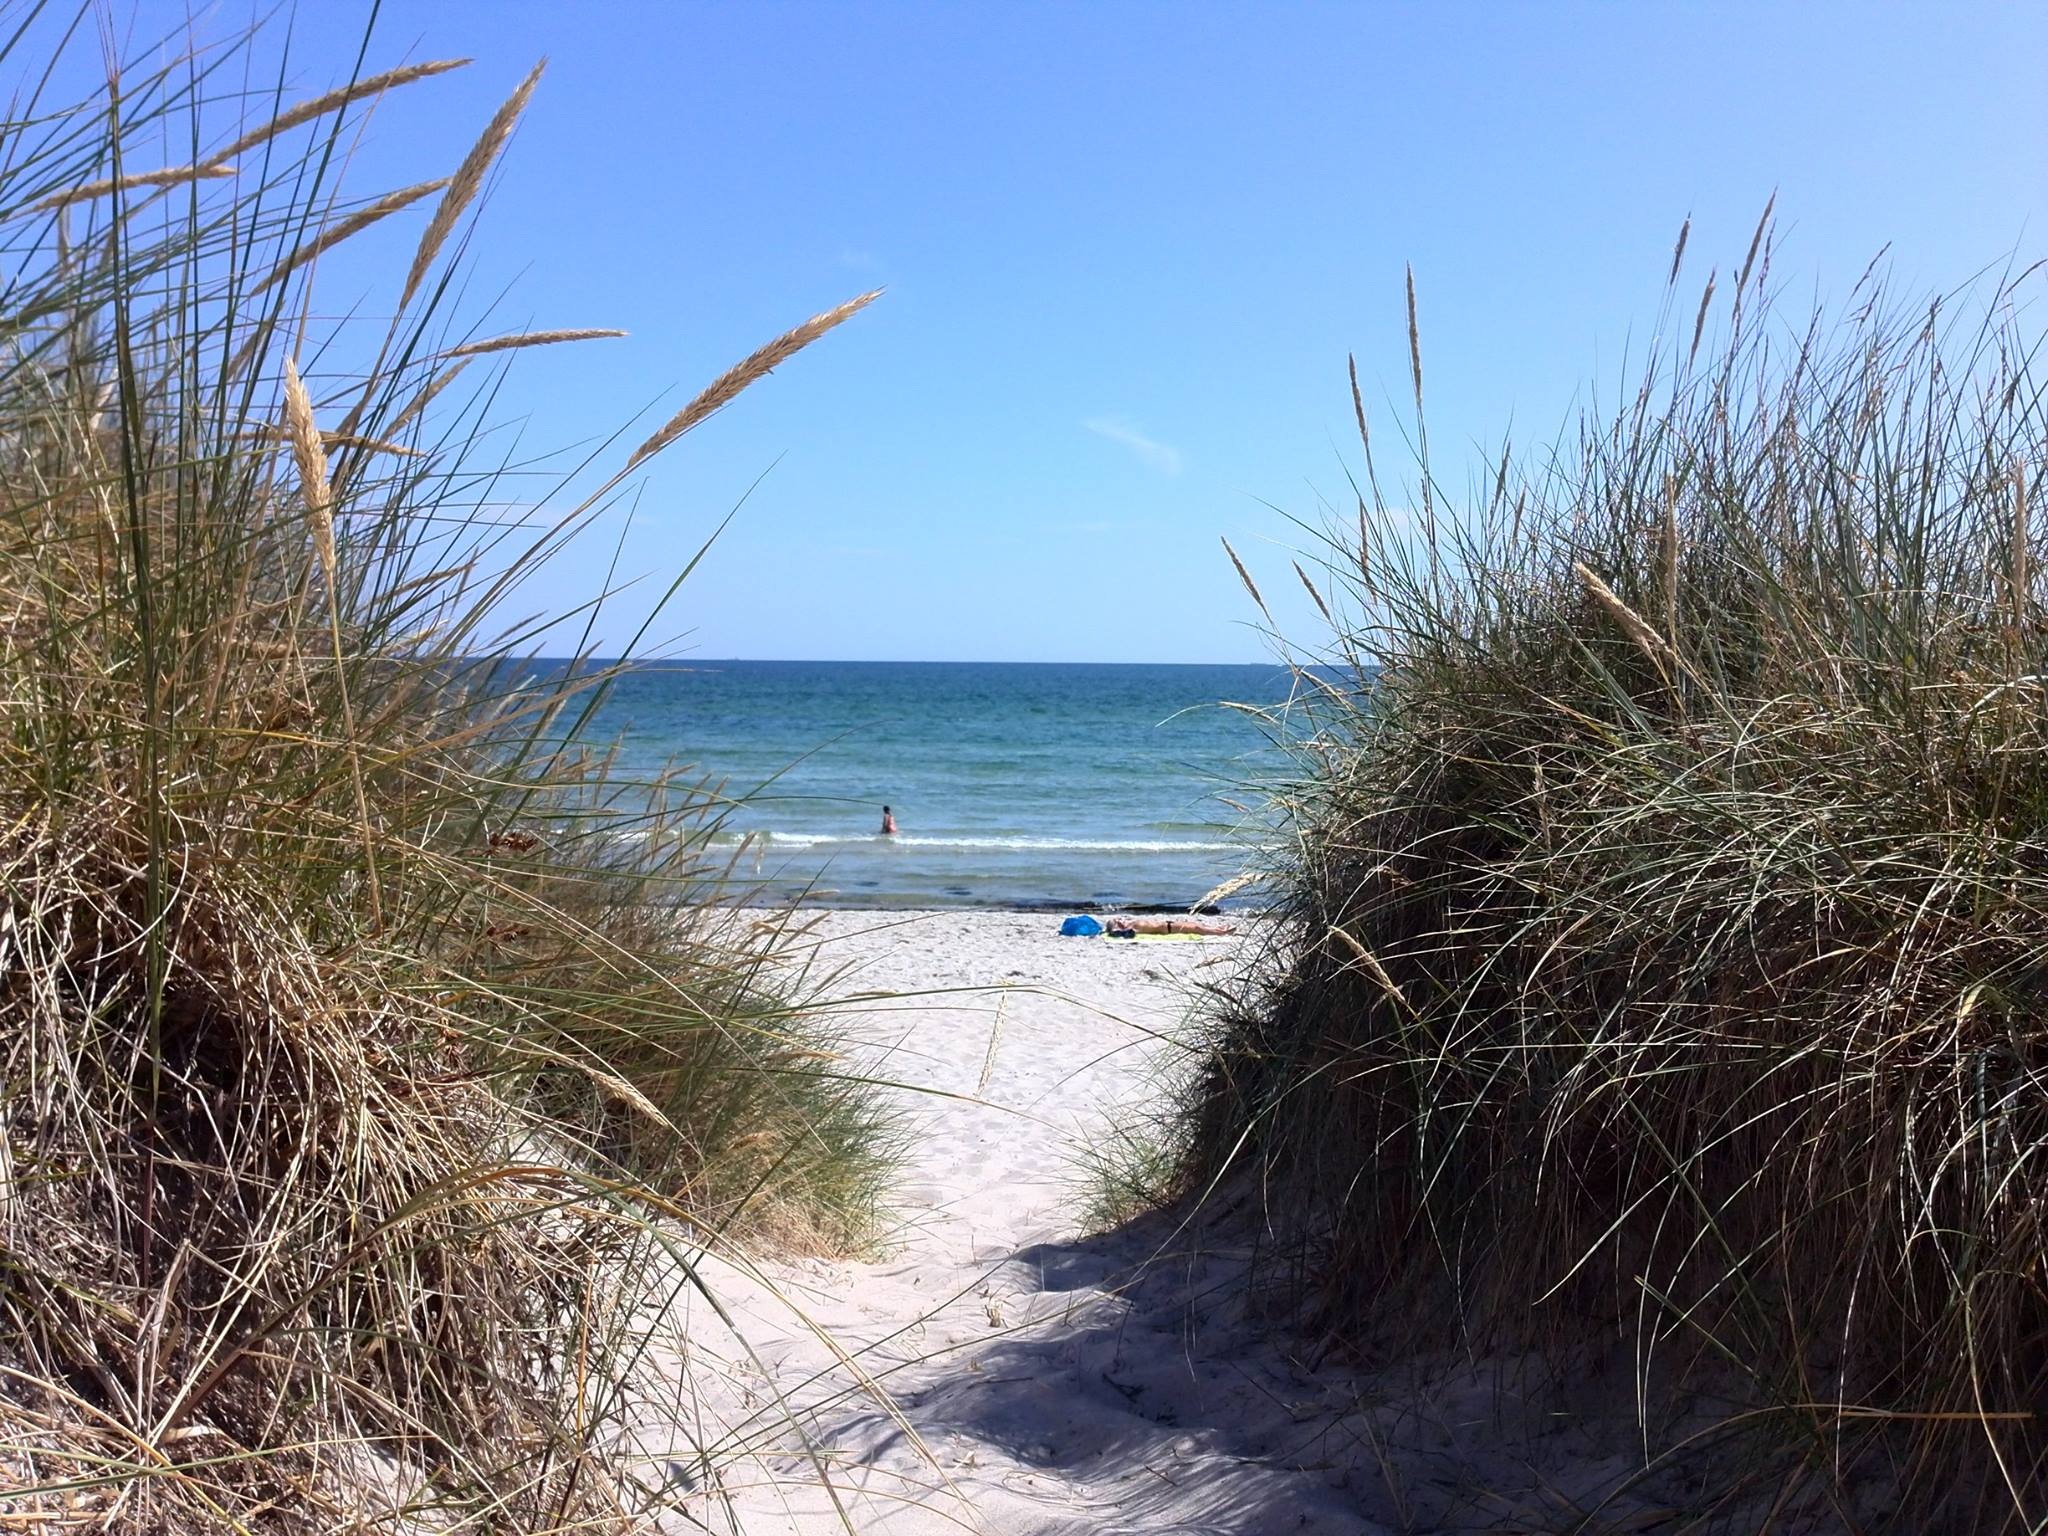
beach, sea, coast, tree, water, grass, sand, ocean, sky, dune, shore, wind, walkway, summer, seaside, holiday, bay, body of water, habitat, sandy beach, the sea, danish beach, grass family